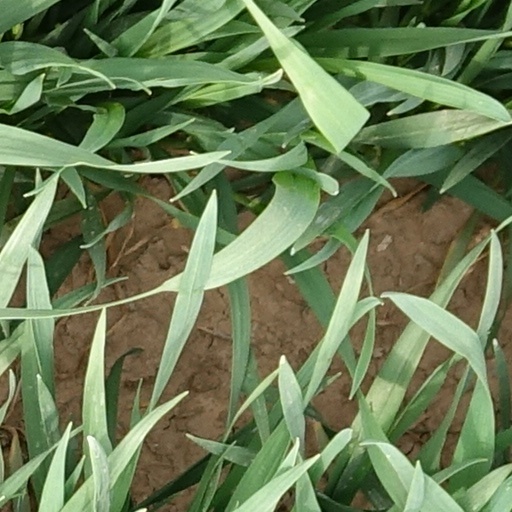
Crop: wheat